King Baggot

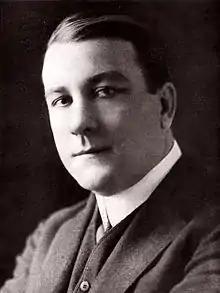
Baggot in 1916

In April 1910, Baggot was at home with his mother and family in St. Louis, when the U.S. census was taken there. He starred in at least 42 movies opposite Lawrence from 1909 to 1911. In the latter year, he starred in at least 16 movies with Mary Pickford, including "Pictureland" (1911). Pickford was hired to replace Lawrence after she and Solter broke their contracts, including the one-reel romance/drama "Sweet Memories", which was directed by Thomas H. Ince.